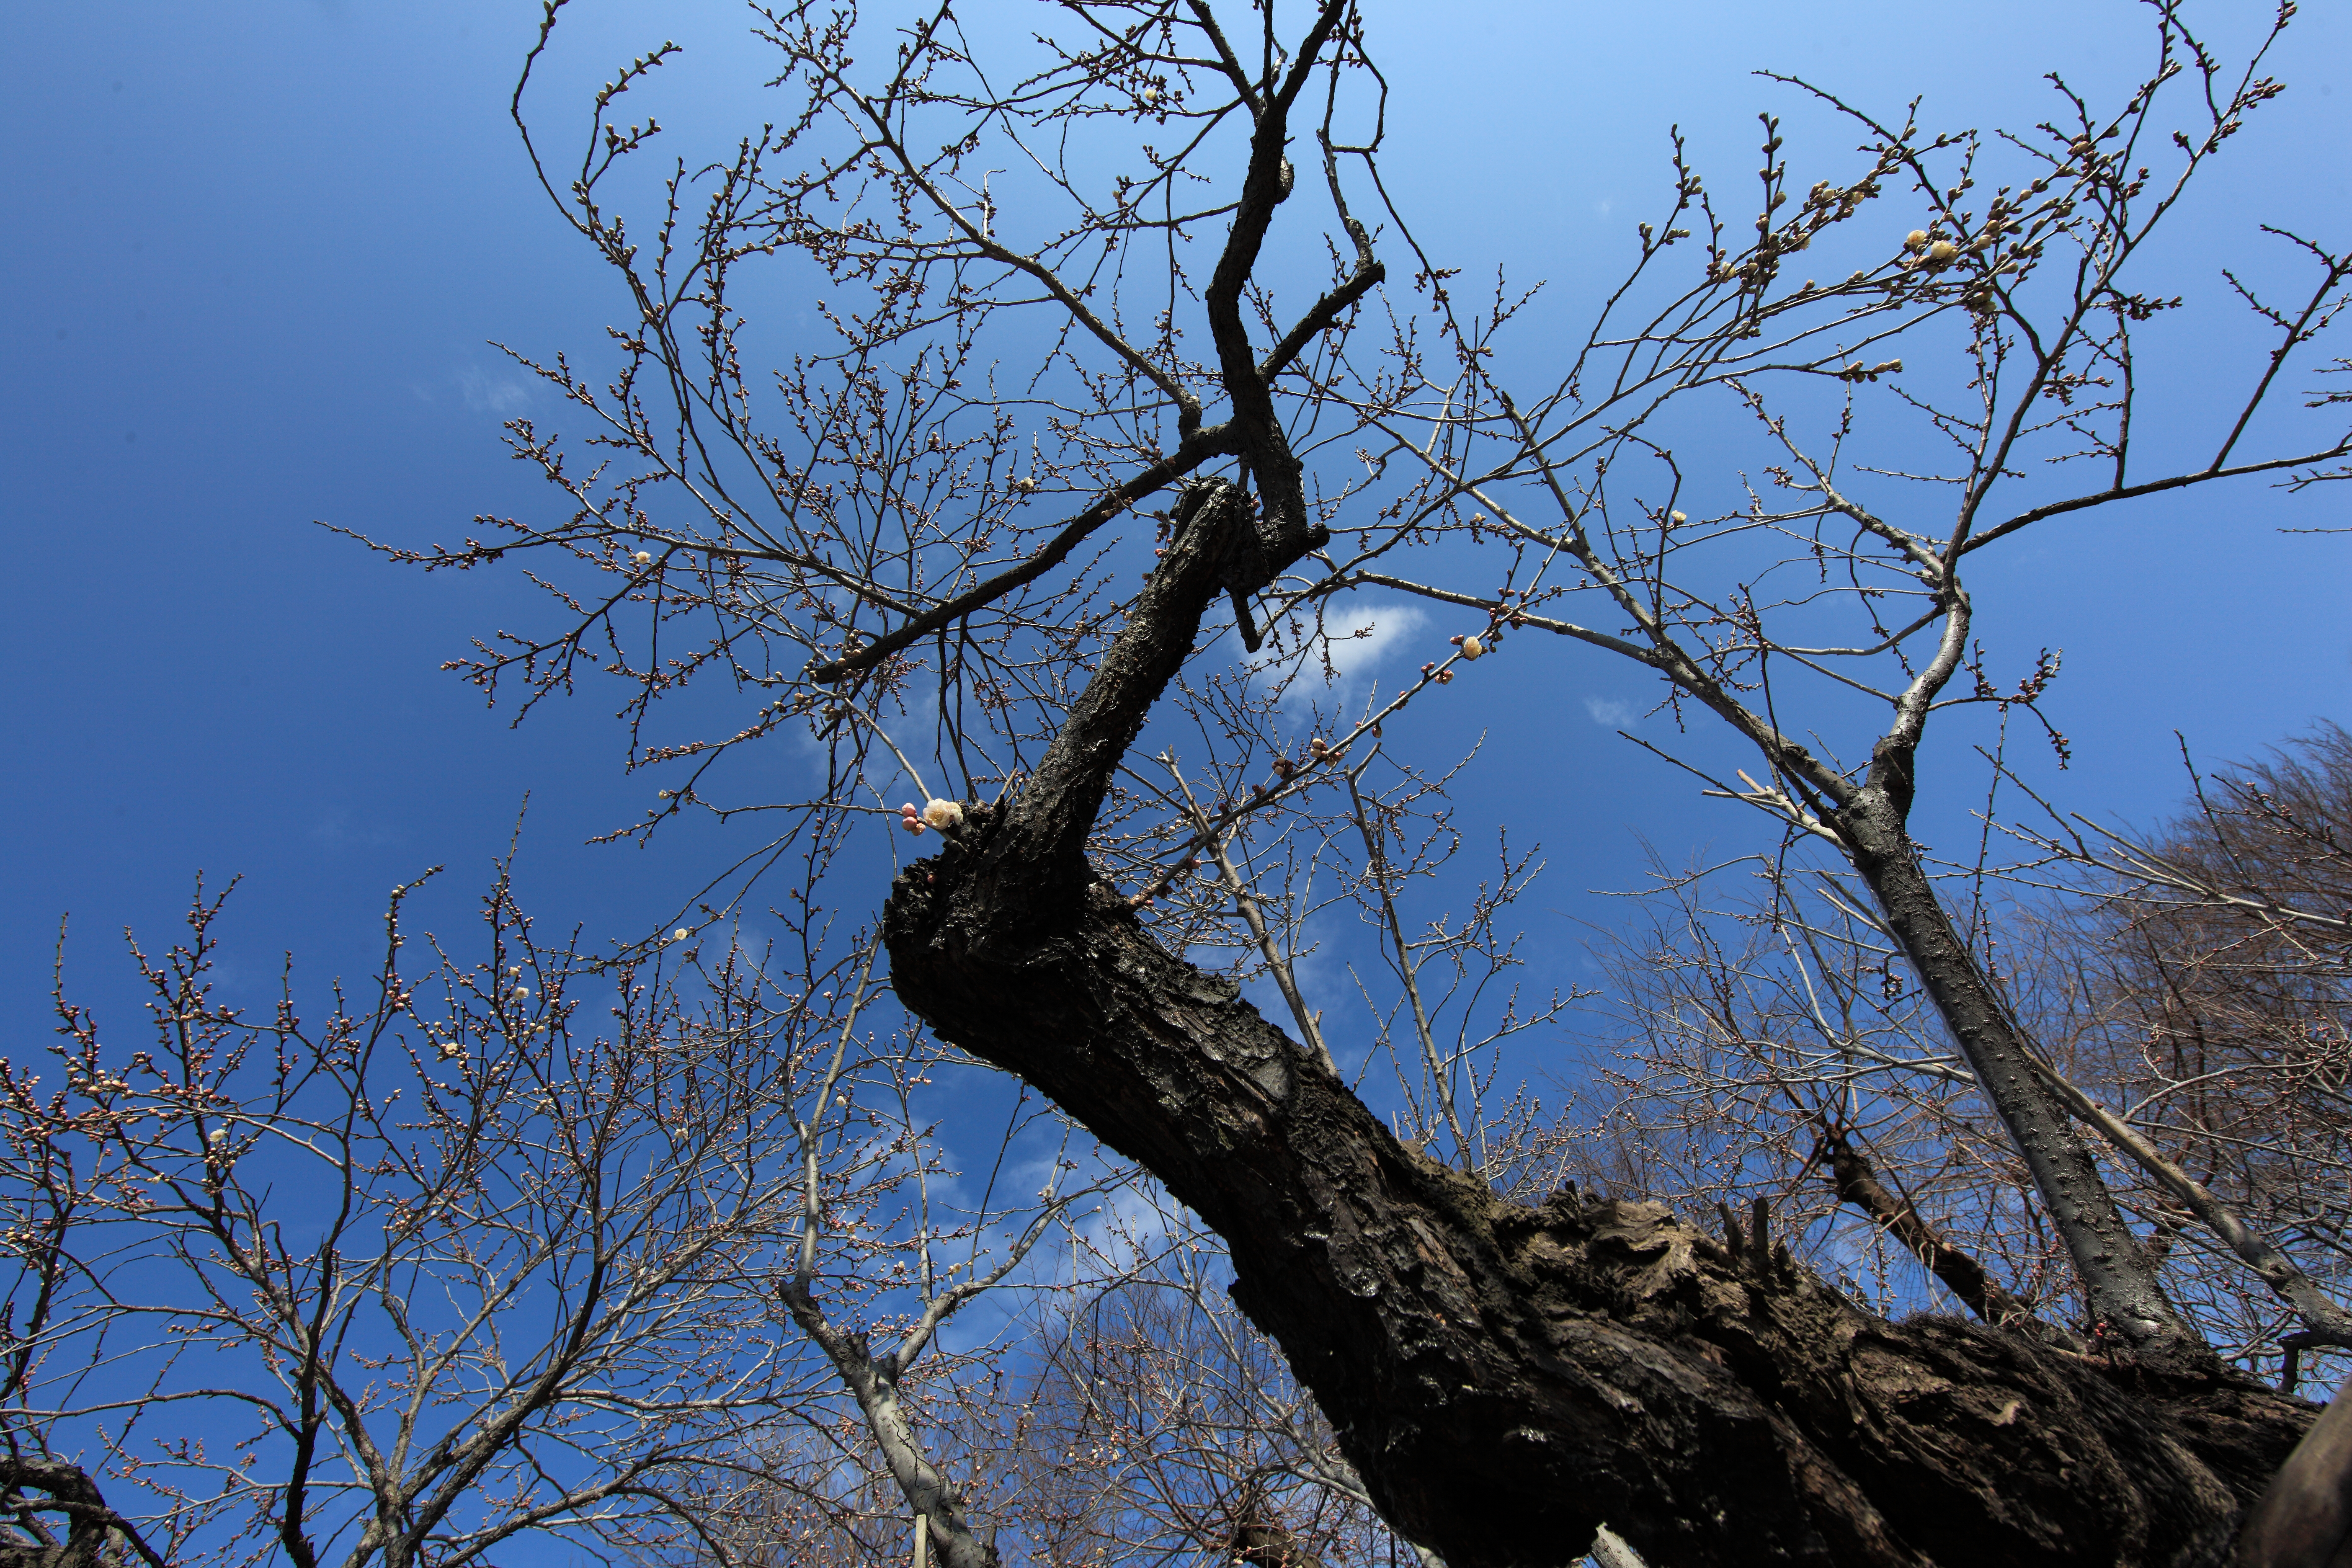
tree, nature, branch, snow, winter, plant, sky, leaf, flower, spring, high, season, 5d, hires, markii, prunus, hi, res, resolution, mume, ume, kairakuen, ibarakiken, mitoshi, woody plant